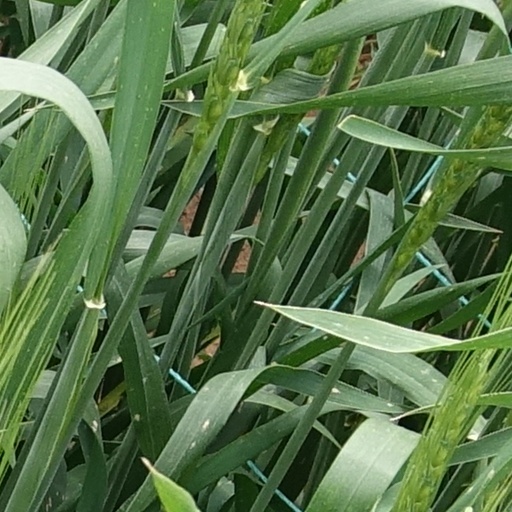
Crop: wheat